György Fetter

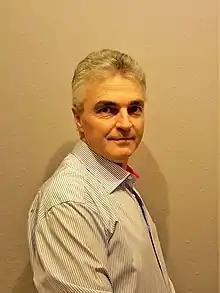
Fetter in 2016

György Fetter (born 2 October 1963) is a Hungarian sprinter. He competed in the men's 100 metres at the 1988 Summer Olympics.